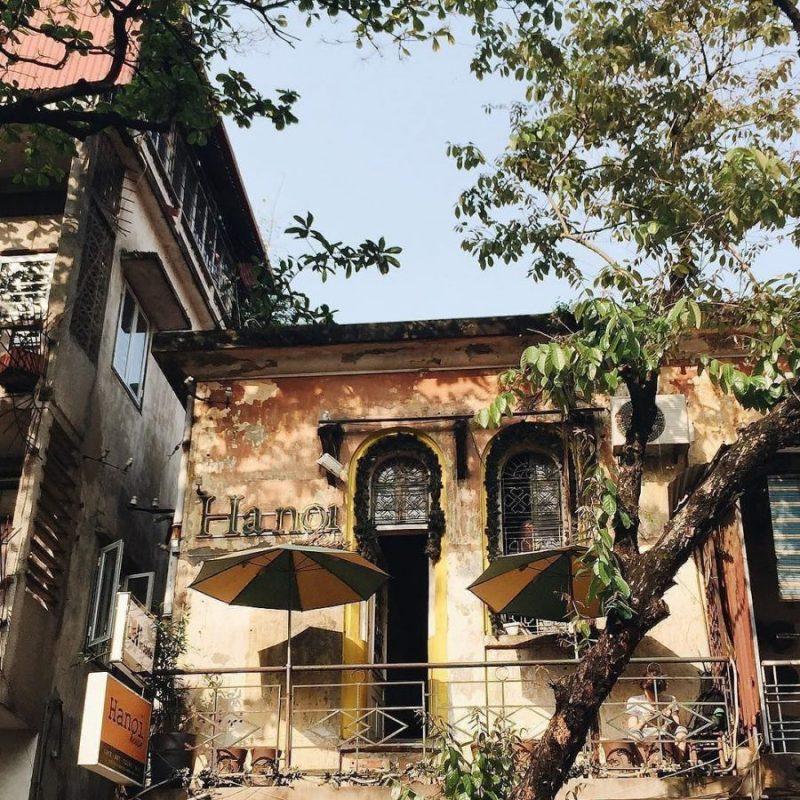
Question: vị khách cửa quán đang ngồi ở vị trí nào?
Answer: đang ngồi dưới tán dù ngoài ban công